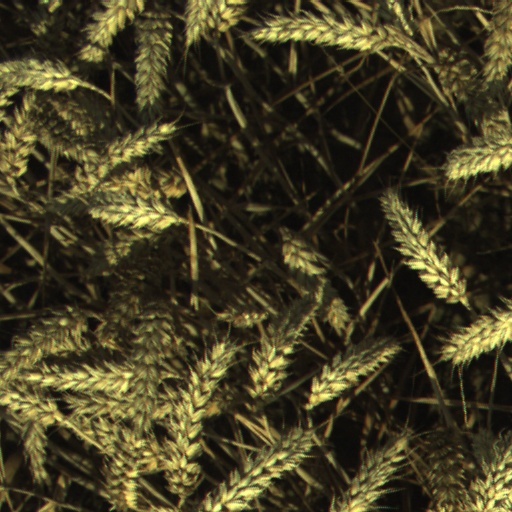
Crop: wheat